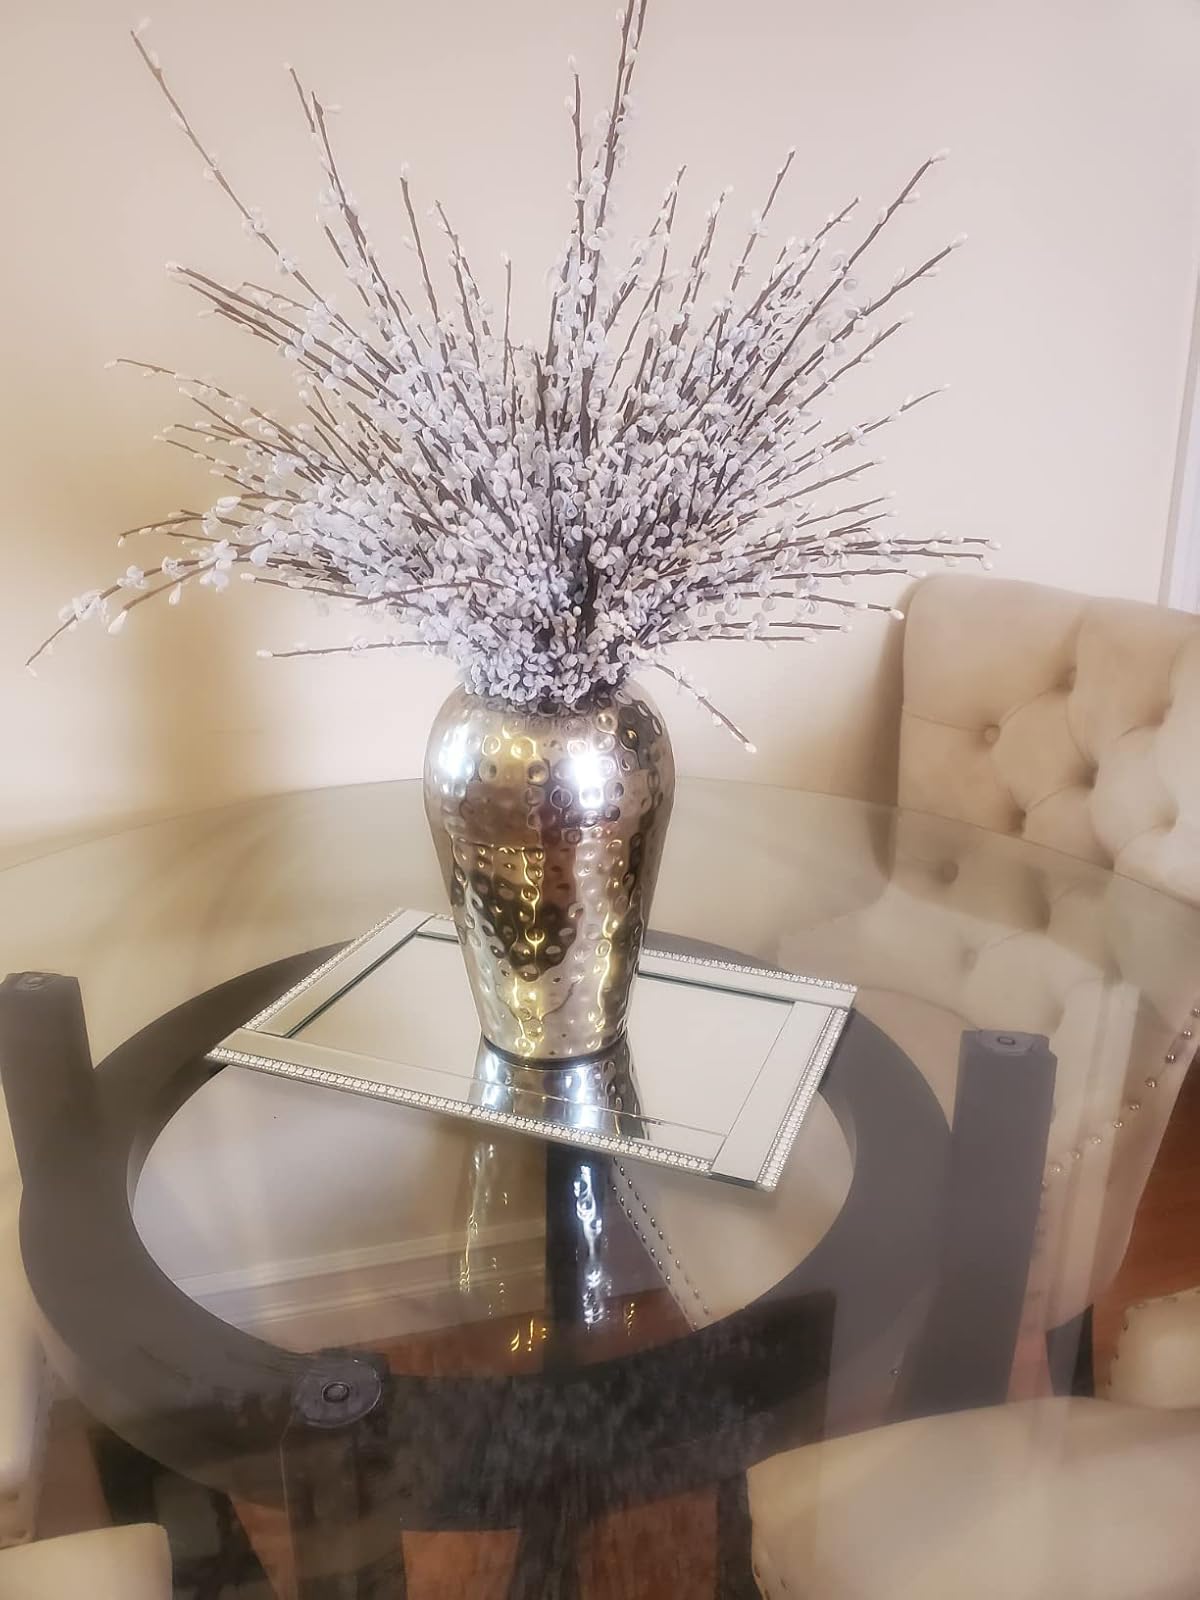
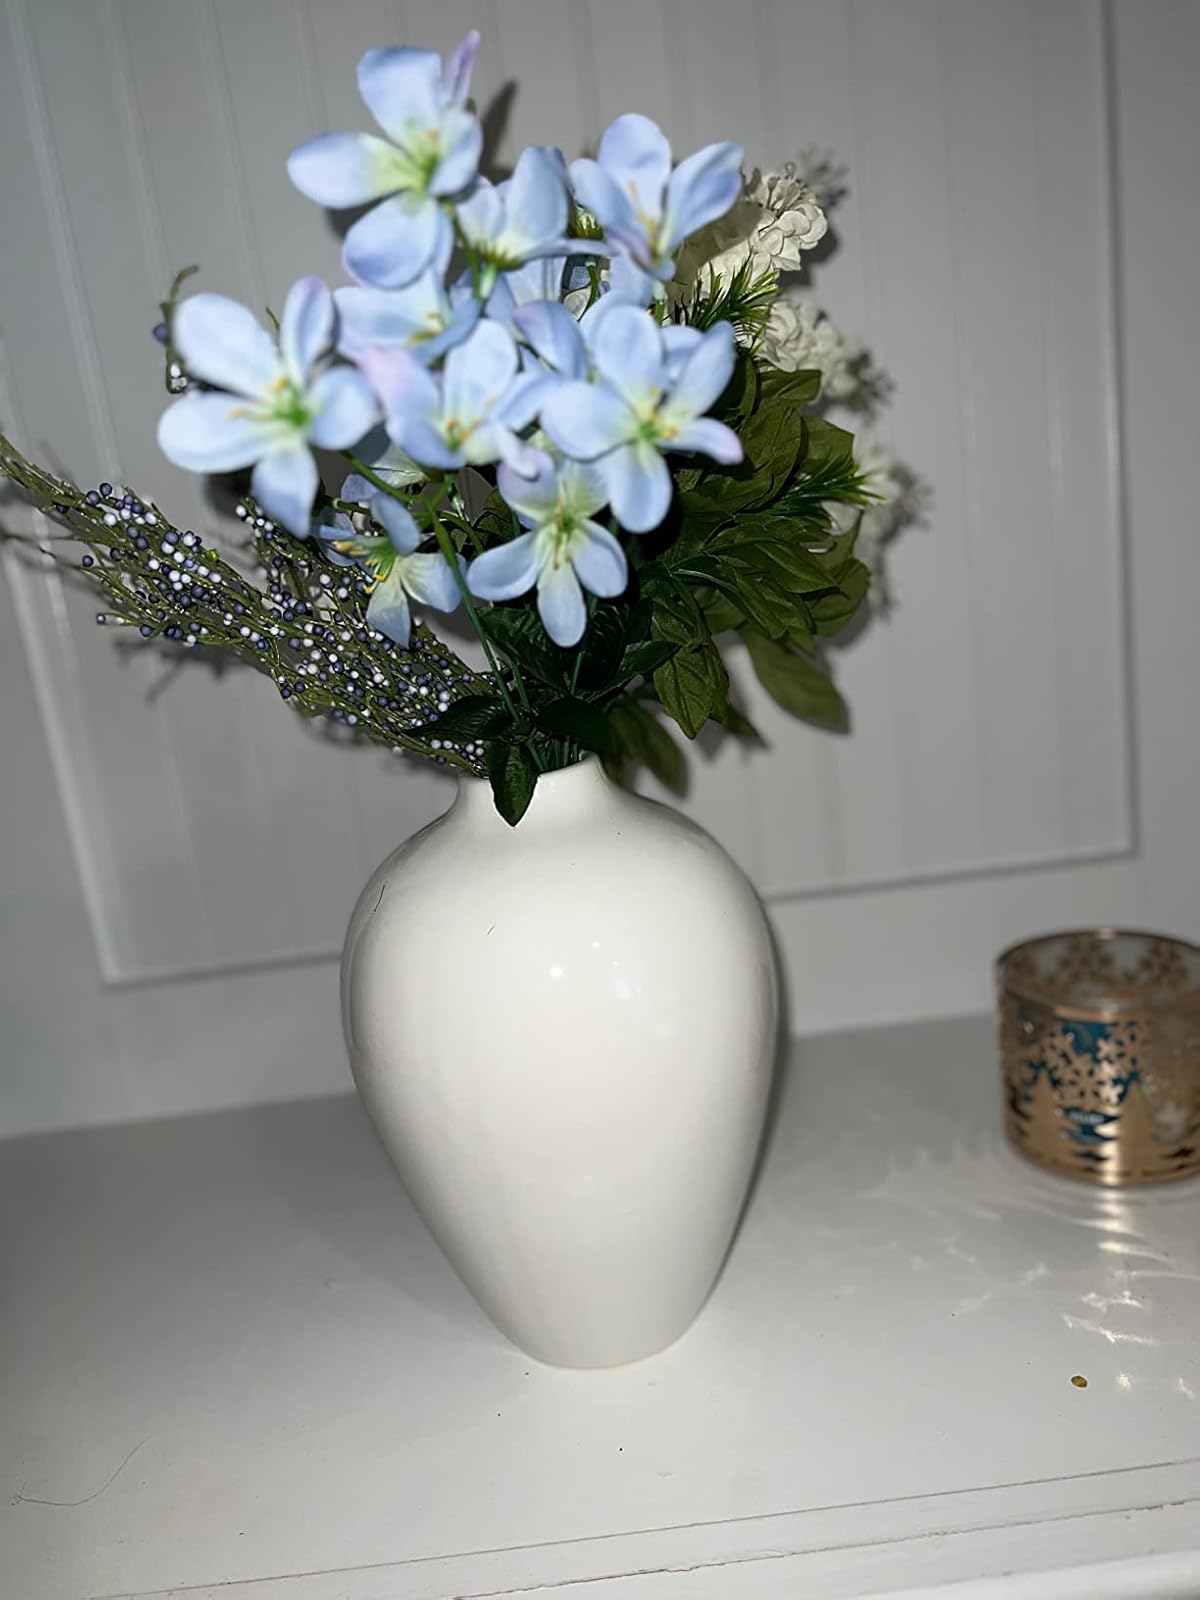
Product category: vase
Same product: no